Arena México 57th Anniversary Show

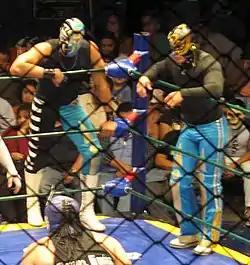
Volador Jr. and La Sombra, on opposite sides of the main event match.

The match for the vacant Mexican National Welterweight Championship was originally planned to be the main event and last match of the night, but was moved down to the fifth match instead with no official explanation given. Averno had long time tag team partner Mephisto in his corner while Místico was accompanied by La Sombra for the biggest match of his young career. Místico started out strong, showing off his high flying moves to the delight of a large part of the crowd, but ultimately the experienced Averno took the first fall after catching Místico off guard, pinning him following Averno's signature "Devil's Wings" move. In the second fall Místico managed to trap Averno in an armbar submission hold, often referred to as "La Mistica II", forcing the leader of "Los Hijos del Averno" to submit. The third fall saw Místico control most of the match, displaying his wrestling skills and winning the approval of some of the crowd that had been hesitant to support the second Místico up until that point. The crowd boo'ed Místico when he applied "La Mística", the finishing move of the original Místico to Averno. At that point in time Mephisto jumped in the ring to distract the referee and save Averno from being forced to submit. With the referee's back turned Averno landed a kick to Místico's groin and then pinned him to win the match and the championship. With the victory he became the 71st Mexican National Welterweight Champion, a division described as one of the most important divisions in Mexico.